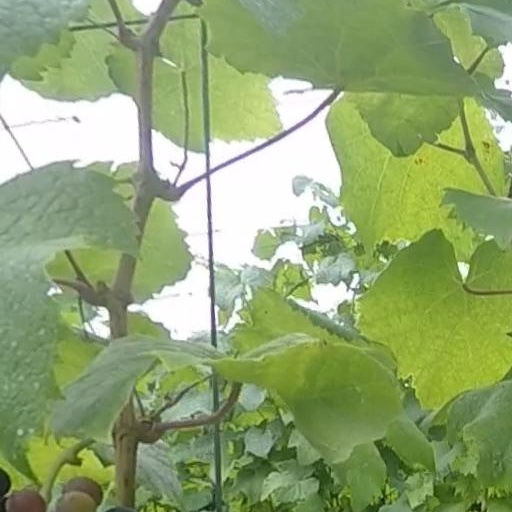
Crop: grape